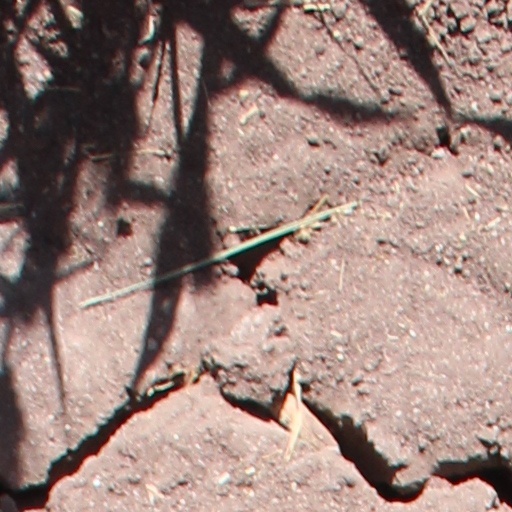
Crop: wheat